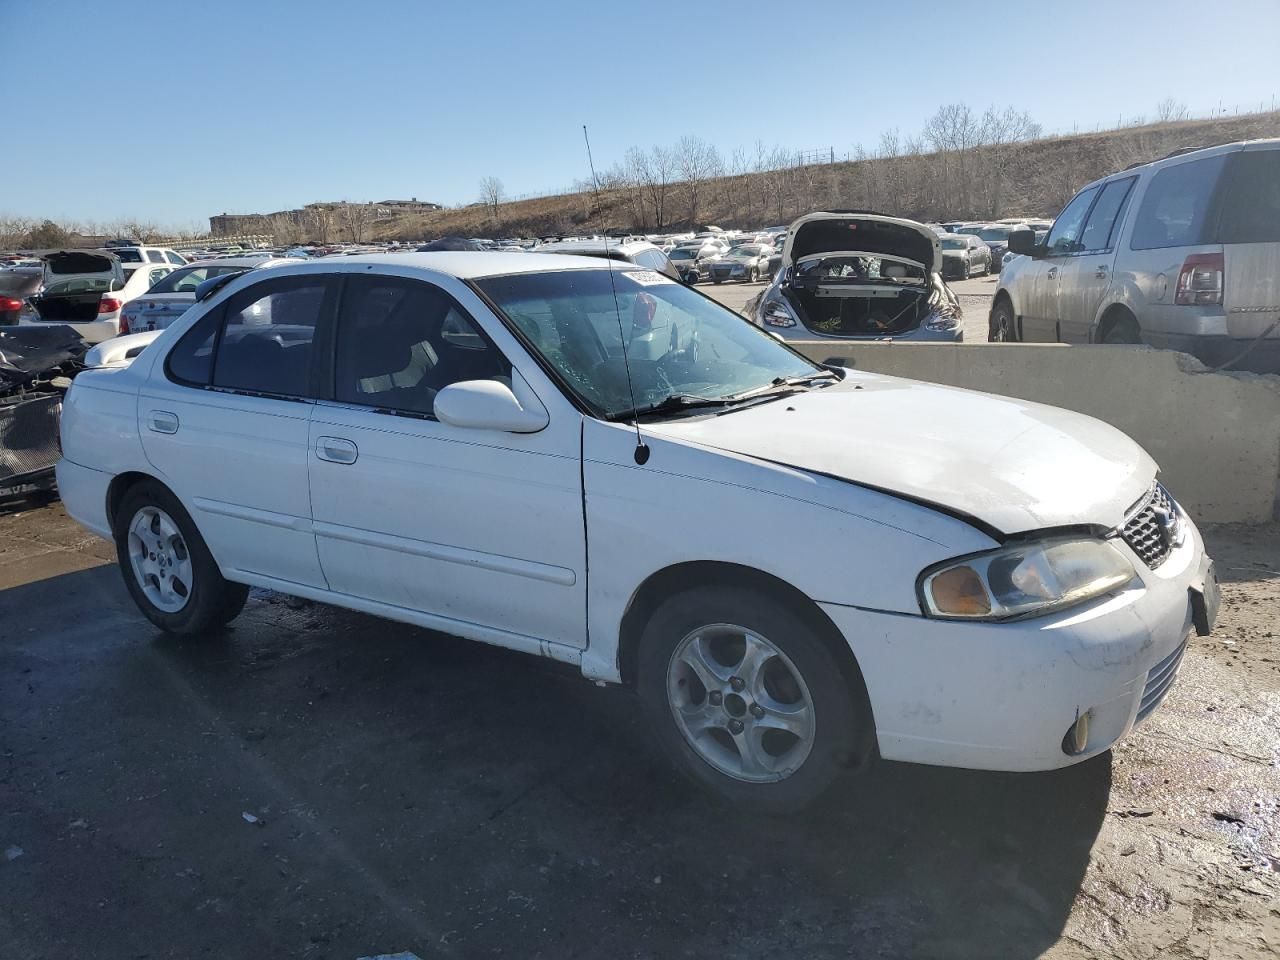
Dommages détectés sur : capot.
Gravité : mineur